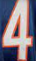
Number: 4